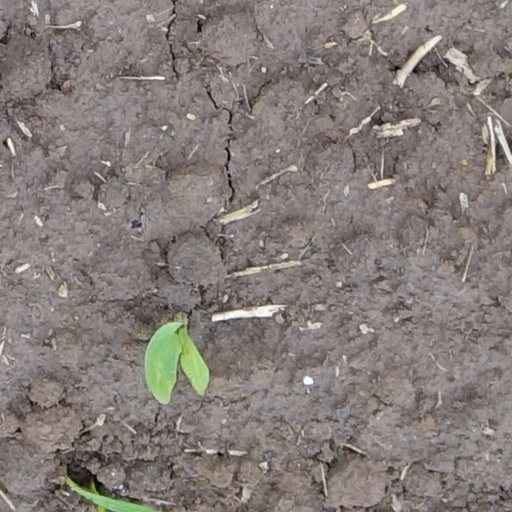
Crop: wheat